Boston Red Sox

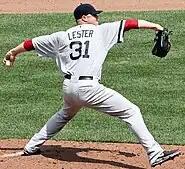
Jon Lester threw the most recent no-hitter for the Red Sox, in 2008.

The integration of music into the culture of the Red Sox dates back to the Americans era, which saw the first use of the popular 1902 showtune "Tessie" as a rallying cry by fans. The tune saw a resurgence in popularity when a new version by Boston area band The Dropkick Murphys was featured in the 2005 film "Fever Pitch", which tells the story of an obsessive Red Sox fan. The song is frequently played after home wins and inspired the name of Red Sox mascot Wally the Green Monster's "sister" "Tessie". Their song "I'm Shipping Up to Boston" was used to signify the entrance of Boston's closing pitcher.